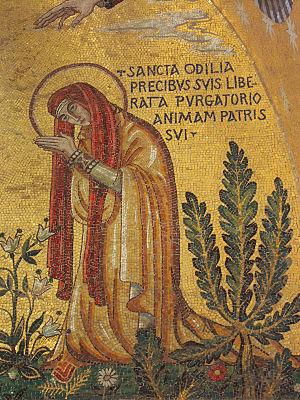
Le mont Sainte-Odile est un mont vosgien, situé à Ottrott dans le département du Bas-Rhin, culminant à 767 mètres d'altitude.